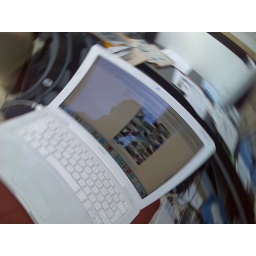
Waving my phone around in night mode up in my office at home...